Phagocyte

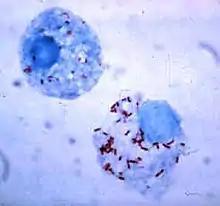
Two round cells with many tiny rod-shaped bacteria inside.

Neutrophils are normally found in the bloodstream and are the most abundant type of phagocyte, constituting 50% to 60% of the total circulating white blood cells. One litre of human blood contains about five billion neutrophils, which are about 10 micrometers in diameter and live for only about five days. Once they have received the appropriate signals, it takes them about thirty minutes to leave the blood and reach the site of an infection. They are ferocious eaters and rapidly engulf invaders coated with antibodies and complement, and damaged cells or cellular debris. Neutrophils do not return to the blood; they turn into pus cells and die. Mature neutrophils are smaller than monocytes and have a segmented nucleus with several sections; each section is connected by chromatin filaments—neutrophils can have 2–5 segments. Neutrophils do not normally exit the bone marrow until maturity but during an infection neutrophil precursors called metamyelocytes, myelocytes and promyelocytes are released.